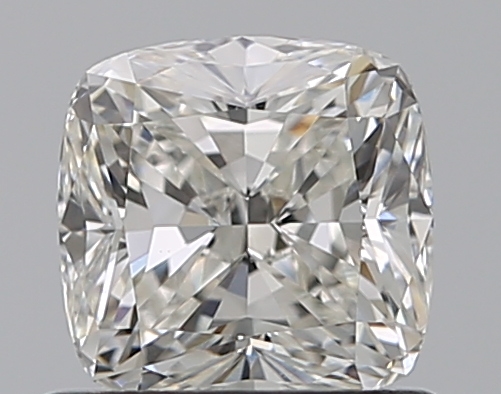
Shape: cushion
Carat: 0.8
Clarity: VS1
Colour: G
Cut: EX
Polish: EX
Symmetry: EX
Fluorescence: N
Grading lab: GIA
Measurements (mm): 5.32 x 5.27 x 3.6